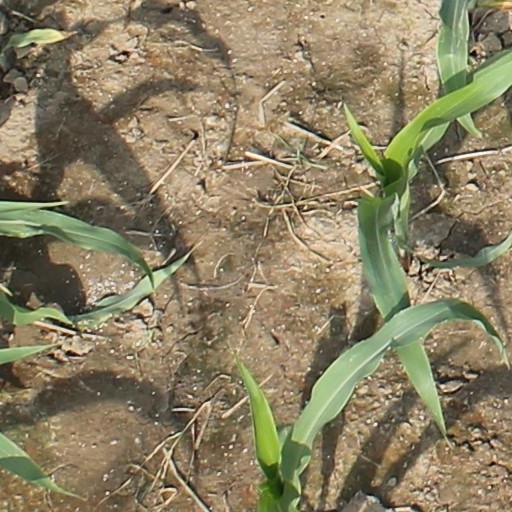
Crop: maize; corn